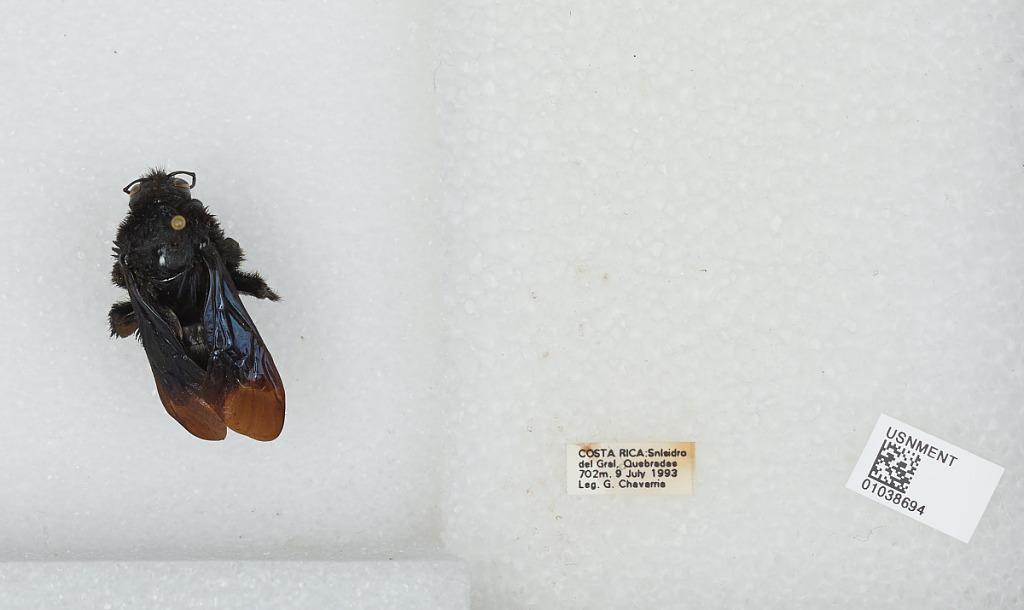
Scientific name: Bombus (Megabombus) pullatus Franklin
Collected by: G. Chavarria
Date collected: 1993-7-9
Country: Costa Rica
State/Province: San Josè
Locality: San Isidro del General, Quebradas